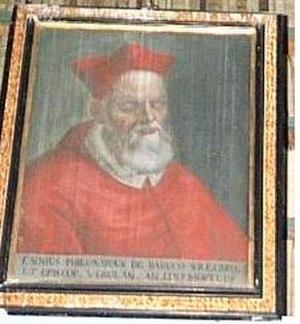
Ennio Filonardi est un cardinal italien du XVIᵉ siècle. Il est l'arrière-grand-oncle du cardinal Filippo Filonardi.